George Jeffreys, 1st Baron Jeffreys

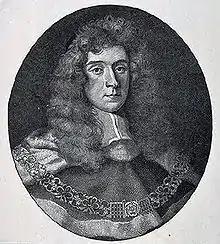
Black and white oval frame portrait of Jeffreys

He died of kidney disease (probably pyelonephritis) while in custody in the Tower of London on 18 April 1689. He was originally buried in the Chapel Royal of Saint Peter ad Vincula in the Tower. In 1692 his body was moved to St Mary Aldermanbury.